Roman Catholic Diocese of Bettiah

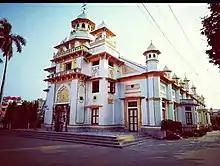
Bettiah cathedral church

The Roman Catholic Diocese of Bettiah is a diocese located in the city of Bettiah in the ecclesiastical province of Patna in India.